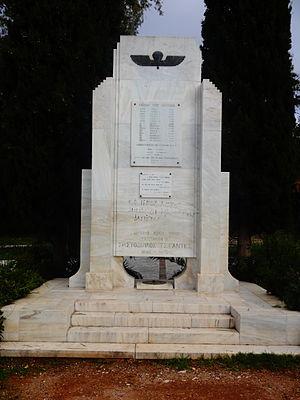
Le Bataillon sacré était une unité des forces spéciales grecques créée en 1942, au Moyen-Orient, et baptisée en référence au Bataillon sacré de Thèbes, dans l’Antiquité.